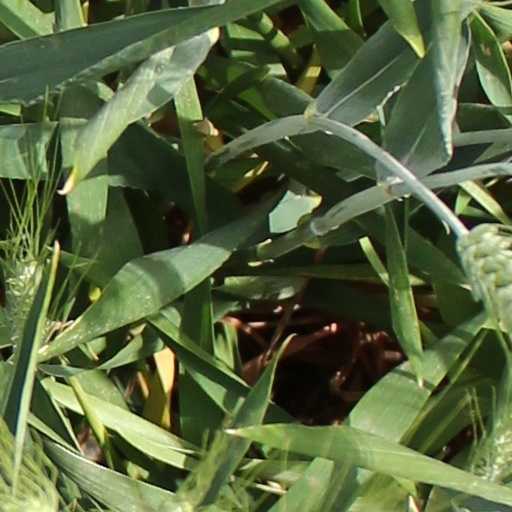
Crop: wheat